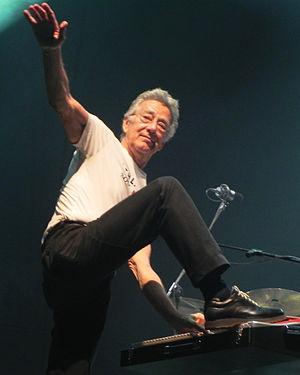
Raymond Daniel Manczarek Jr., dit Ray Manzarek est un musicien américain, cofondateur et claviériste du groupe The Doors.